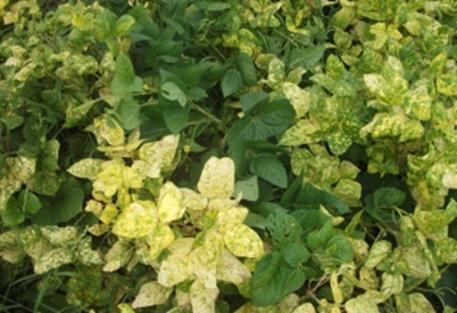
Plant: Soybean
Disease: soybean mosaic